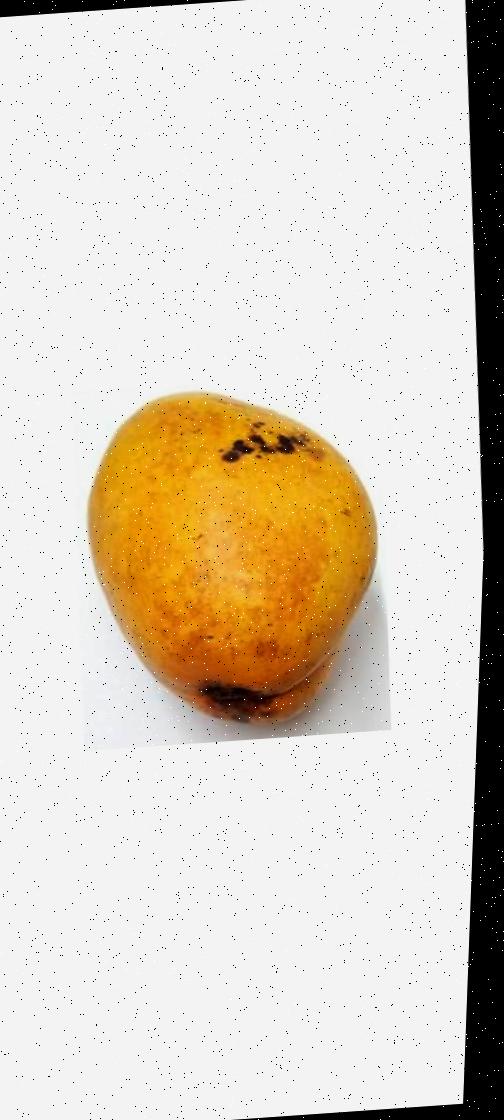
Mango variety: Bari-11